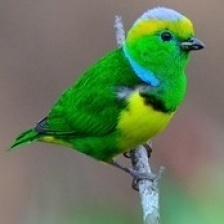
Species: GOLDEN CHLOROPHONIA
Scientific name: CHLOROPHONIA CALLOPHRYS